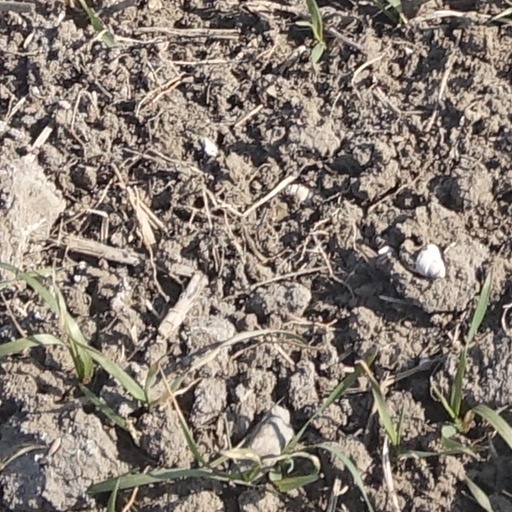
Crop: wheat